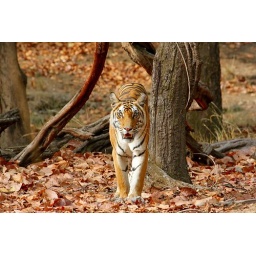
capture at bandhavgadh national park.a heaven of tigers..Jhurjura female cub age around 2.5 years old.captured near climbers point..